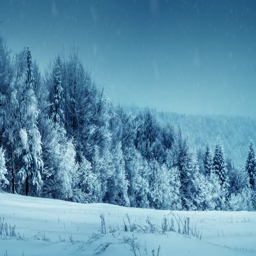
snow - covered forest during a snowfall